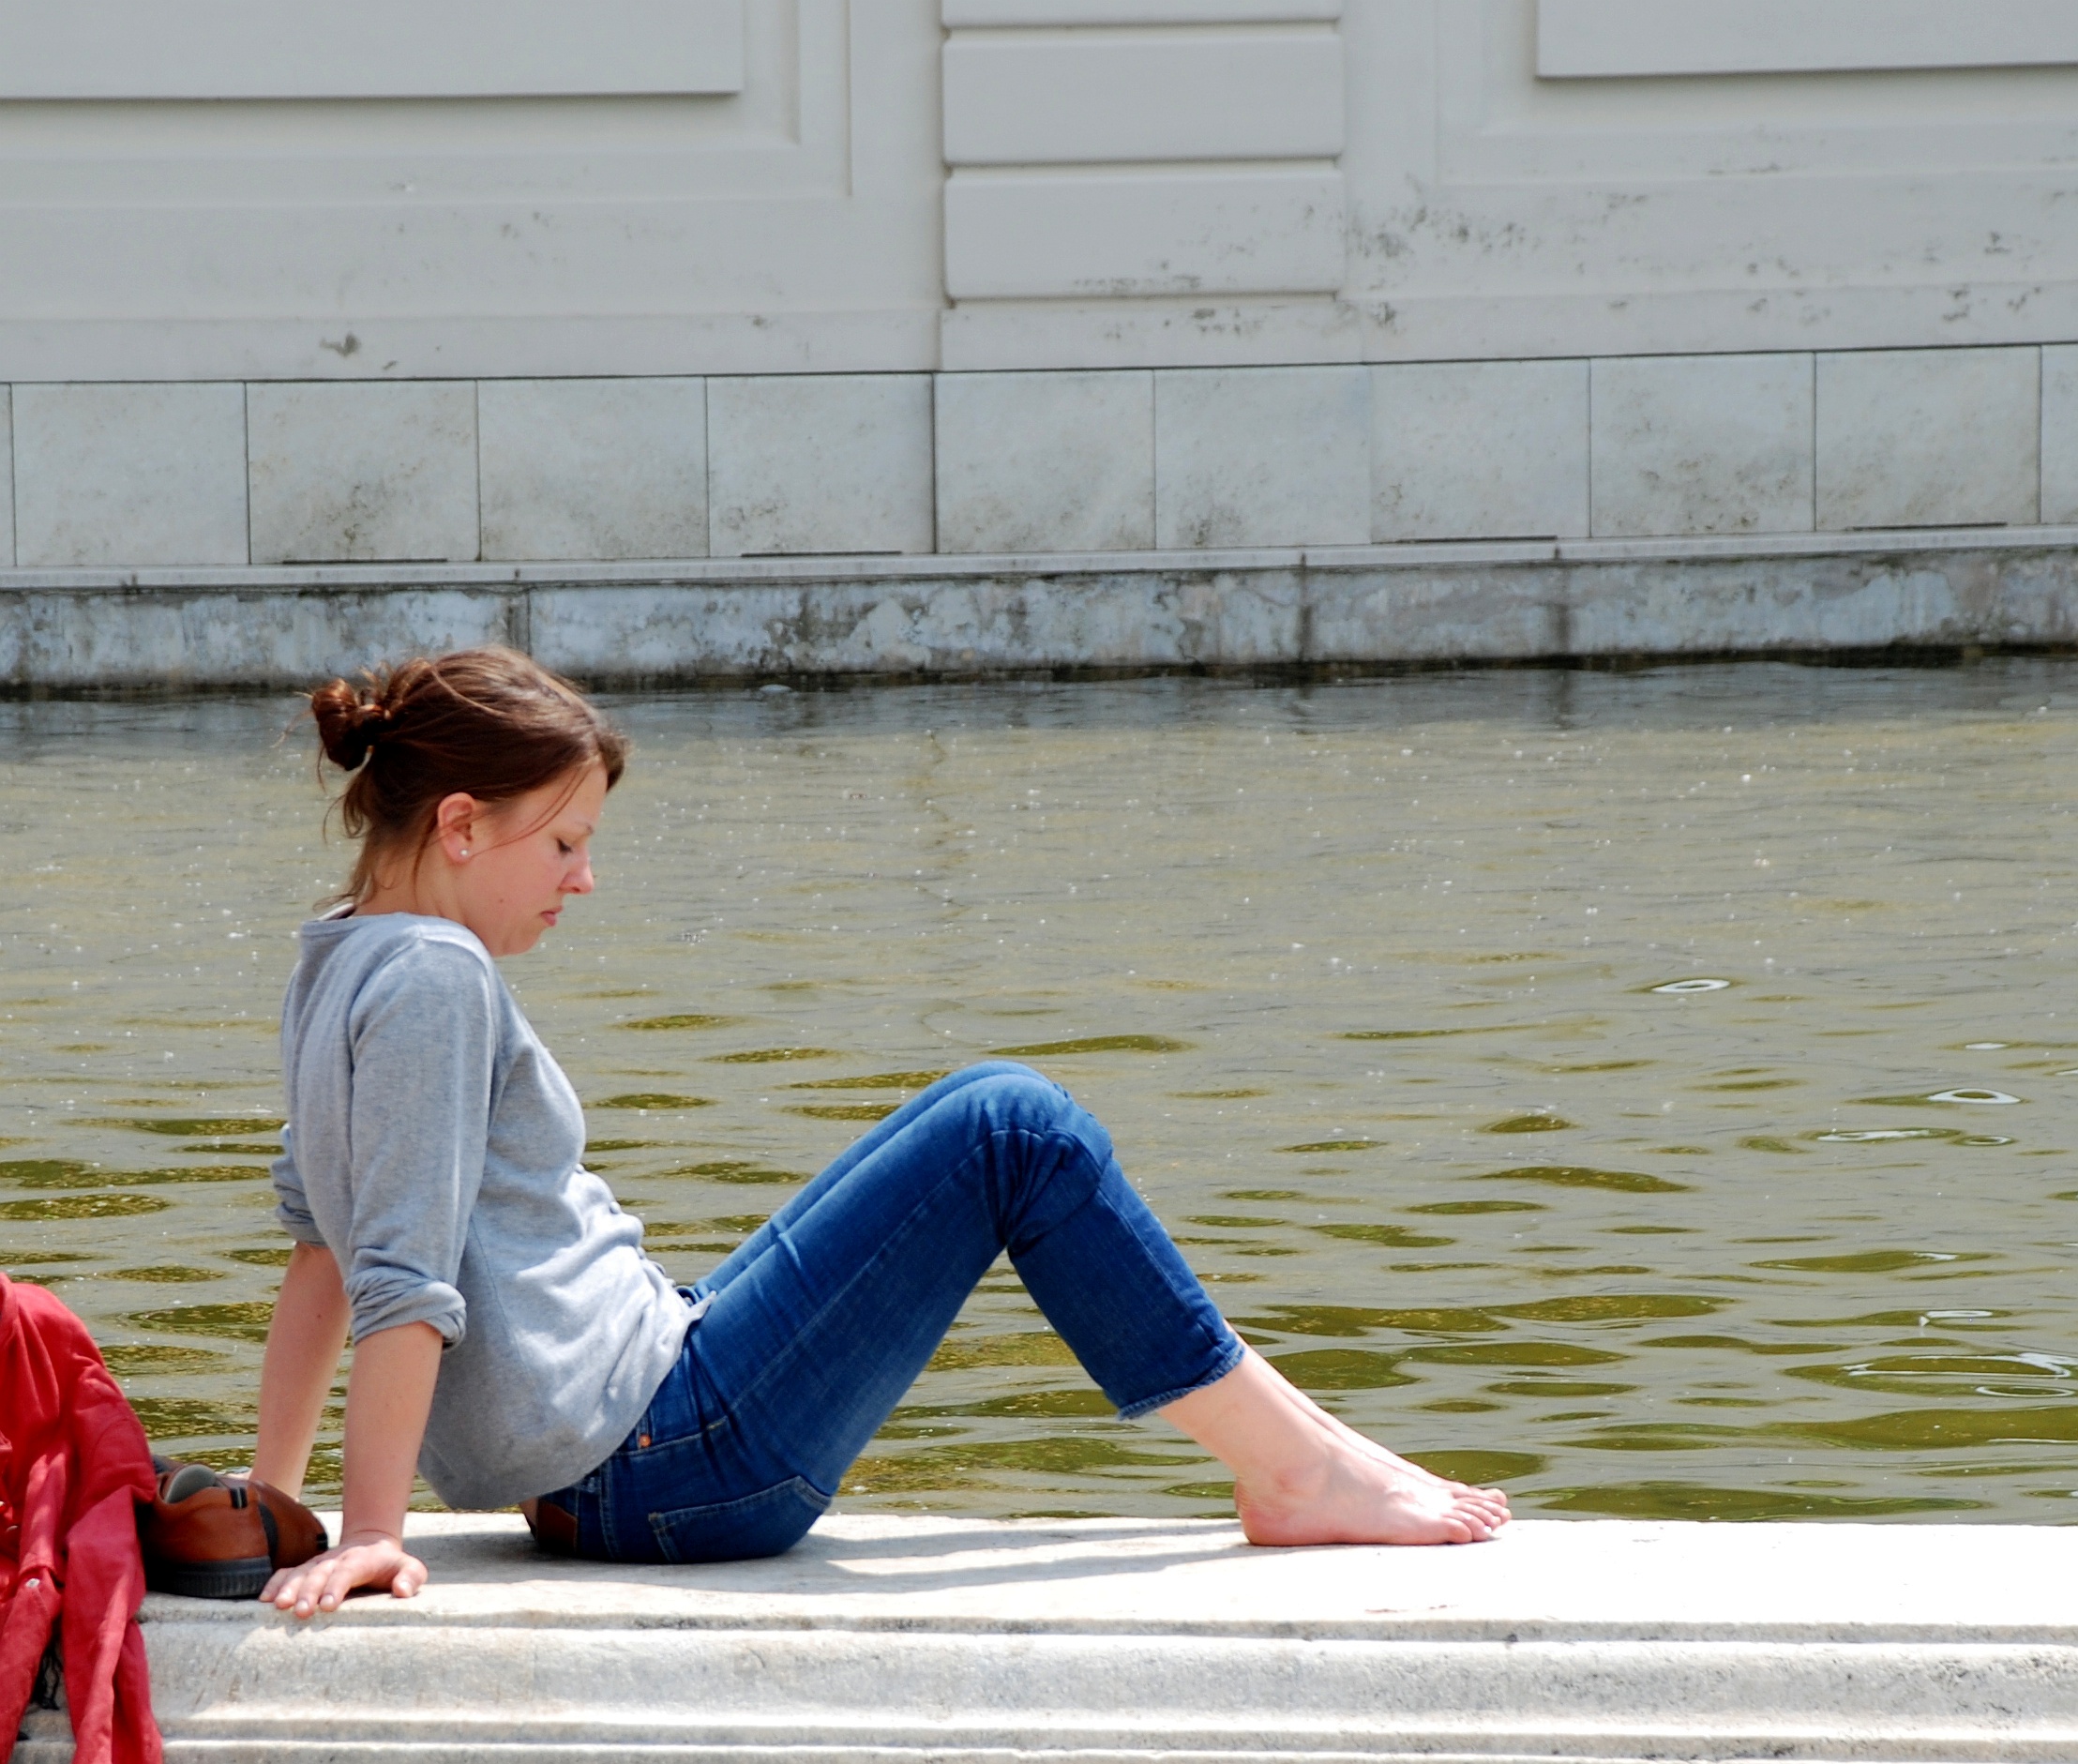
people, girl, woman, europe, sitting, nikon, lady, austria, candid, girls, cool image, women, vienna, d80, wien, nikond80, osterreich, bej, human positions, human action, physical fitness